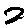
Label: 2